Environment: lab
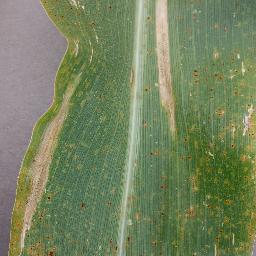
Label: northern_corn_leaf_blight